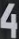
Number: 4